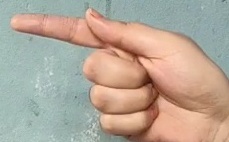
ASL sign: G